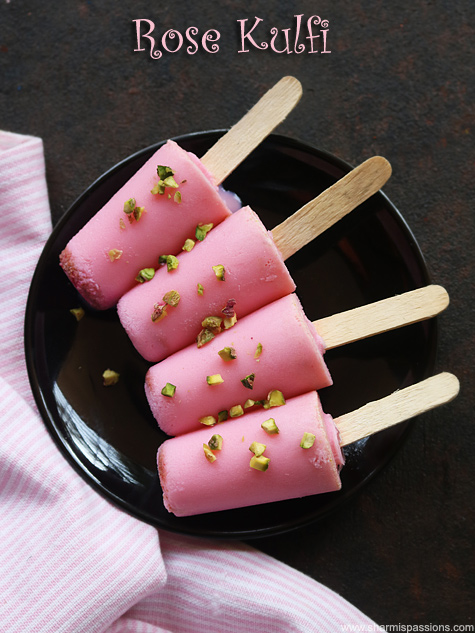
Dish: kulfi